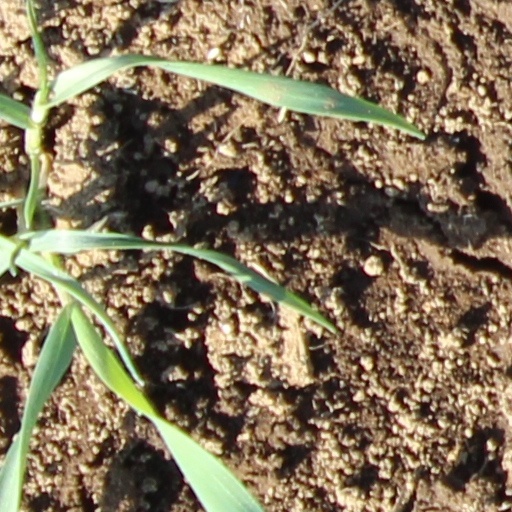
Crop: wheat